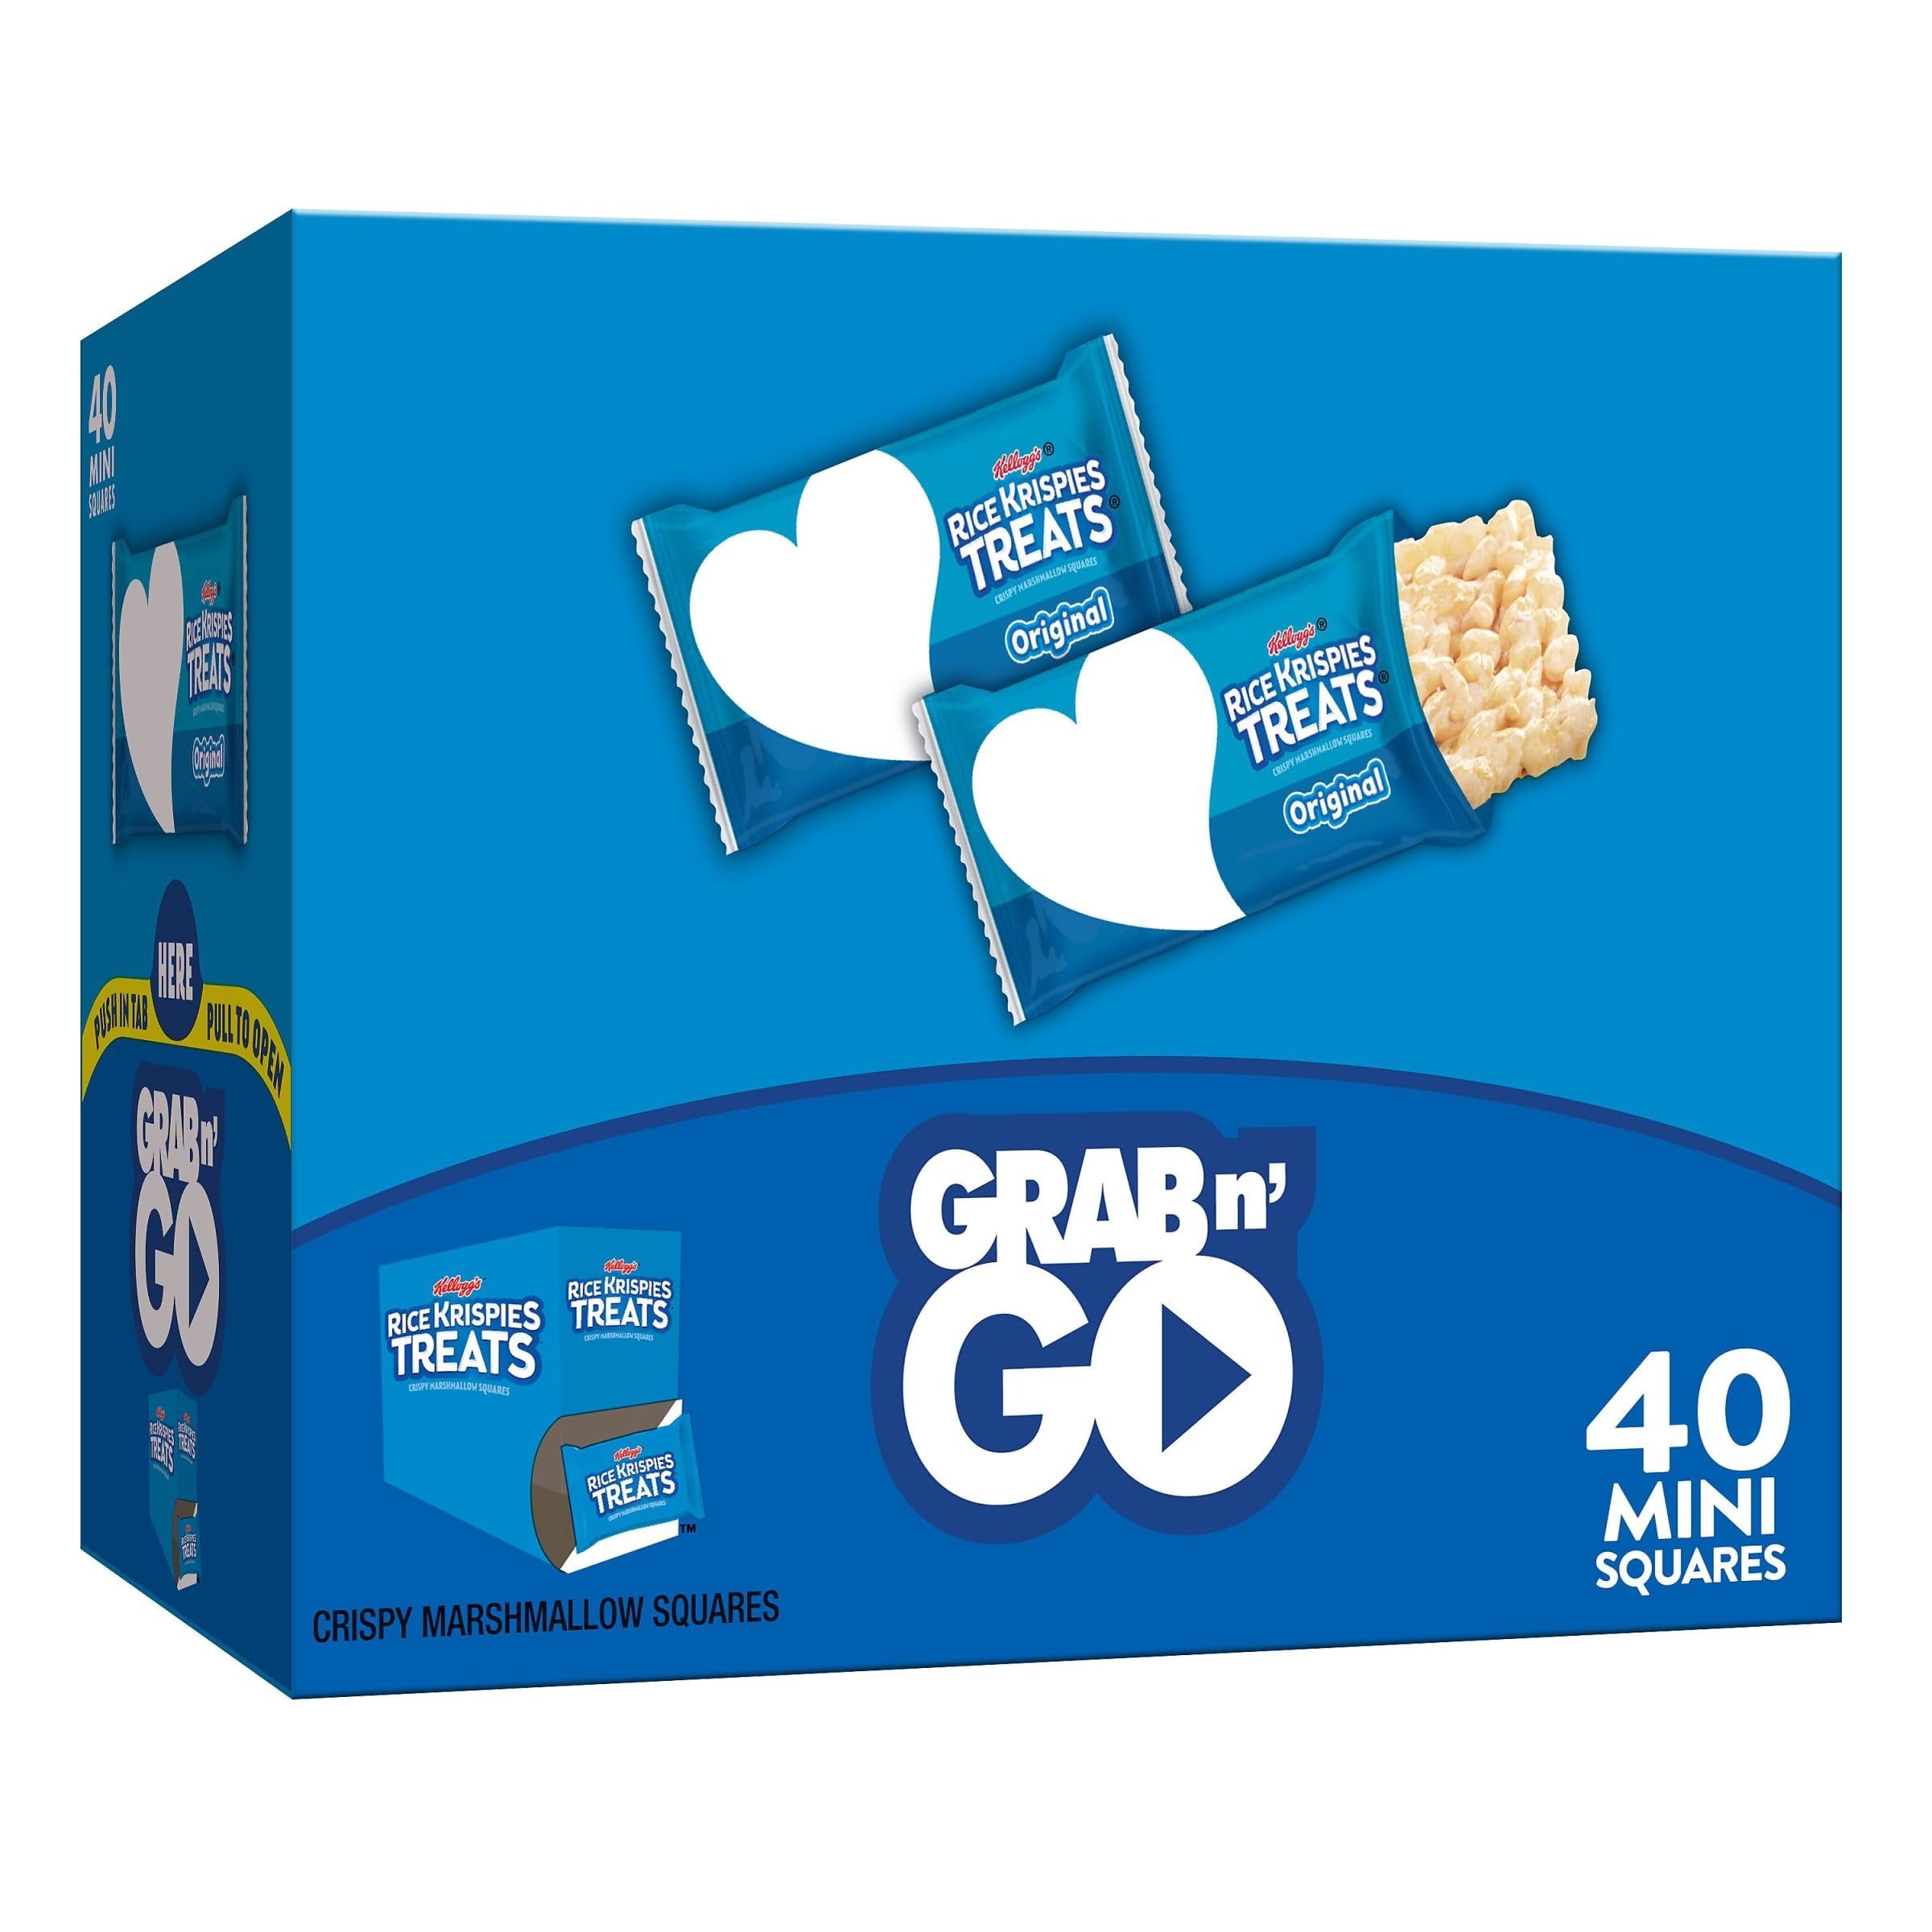
Item Name: Rice Krispies Treats Mini Squares, Kids Snacks, Lunch Snacks, Grab n' Go, Original, 15.5oz Box (40 Bars)
Bullet Point 1: Delicious miniature-sized snack for everyday family moments; Perfectly proportioned, ready-to-enjoy marshmallowy treat
Bullet Point 2: Enjoy puffed, oven-toasted rice cereal and the flavor of soft marshmallows in every bite; The classic, delicious small snack families love
Bullet Point 3: Discover sweet flavor and crispy texture; Only 45 calories per bar; No high fructose corn syrup; Contains milk and soy ingredients
Bullet Point 4: Pack in school lunches, snack on while playing video games, serve as an afternoon snack; Stow some in your tote bag or desk for anytime snacking
Bullet Point 5: Includes one, 15.5oz Grab n' Go box containing 40 Rice Krispies Treats Mini Squares Original; Packaged for freshness
Value: 15.5
Unit: Ounce

Price: 17.3